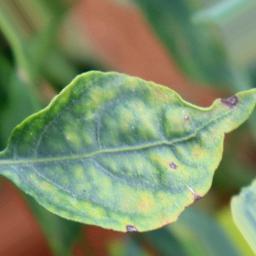
Label: cercospora